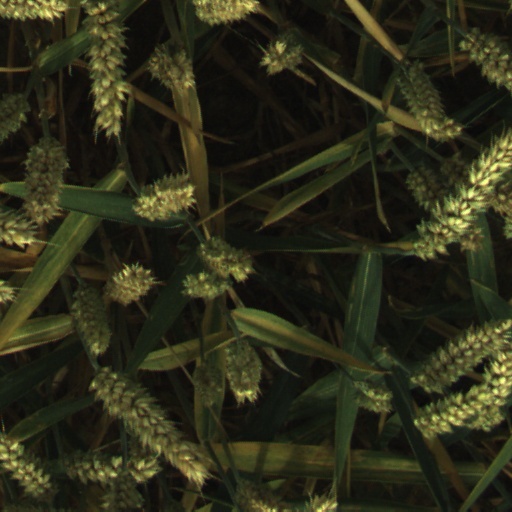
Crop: wheat